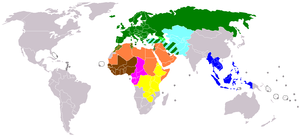
La carte verte est un certificat d'assurance automobile délivré par les assureurs européens créée en 1949. Elle remplace l’ancienne attestation d’assurance jaune.